Madison McLaughlin

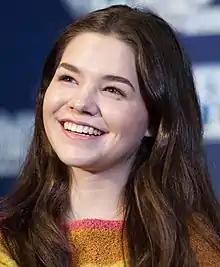
McLaughlin in 2017

Madison McLaughlin (born November 5, 1995) is an American actress. She is known for playing Evelyn Sharp/Artemis on the CW superhero television series "Arrow".